16 mm film

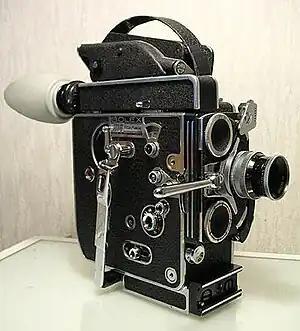
A 16 mm spring-wound Bolex camera

Eastman Kodak introduced 16 mm film in 1923, as a less expensive alternative to 35 mm film for amateurs. The same year the Victor Animatograph Corporation started producing their own 16 mm cameras and projectors. During the 1920s, the format was often referred to by the professional industry as 'sub-standard'.